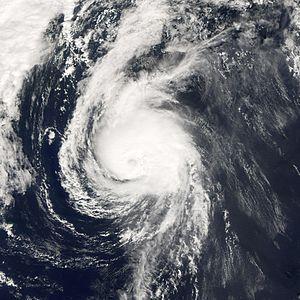
L’ouragan Isaac est la 9ᵉ tempête tropicale et le 5ᵉ ouragan de la saison cyclonique 2006 pour le bassin de l'océan Atlantique. Le nom Isaac avait déjà été utilisé en 1988 et 2000.